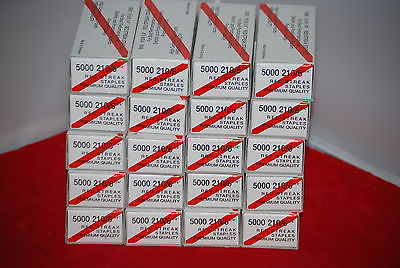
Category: stapler